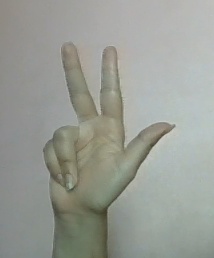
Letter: al